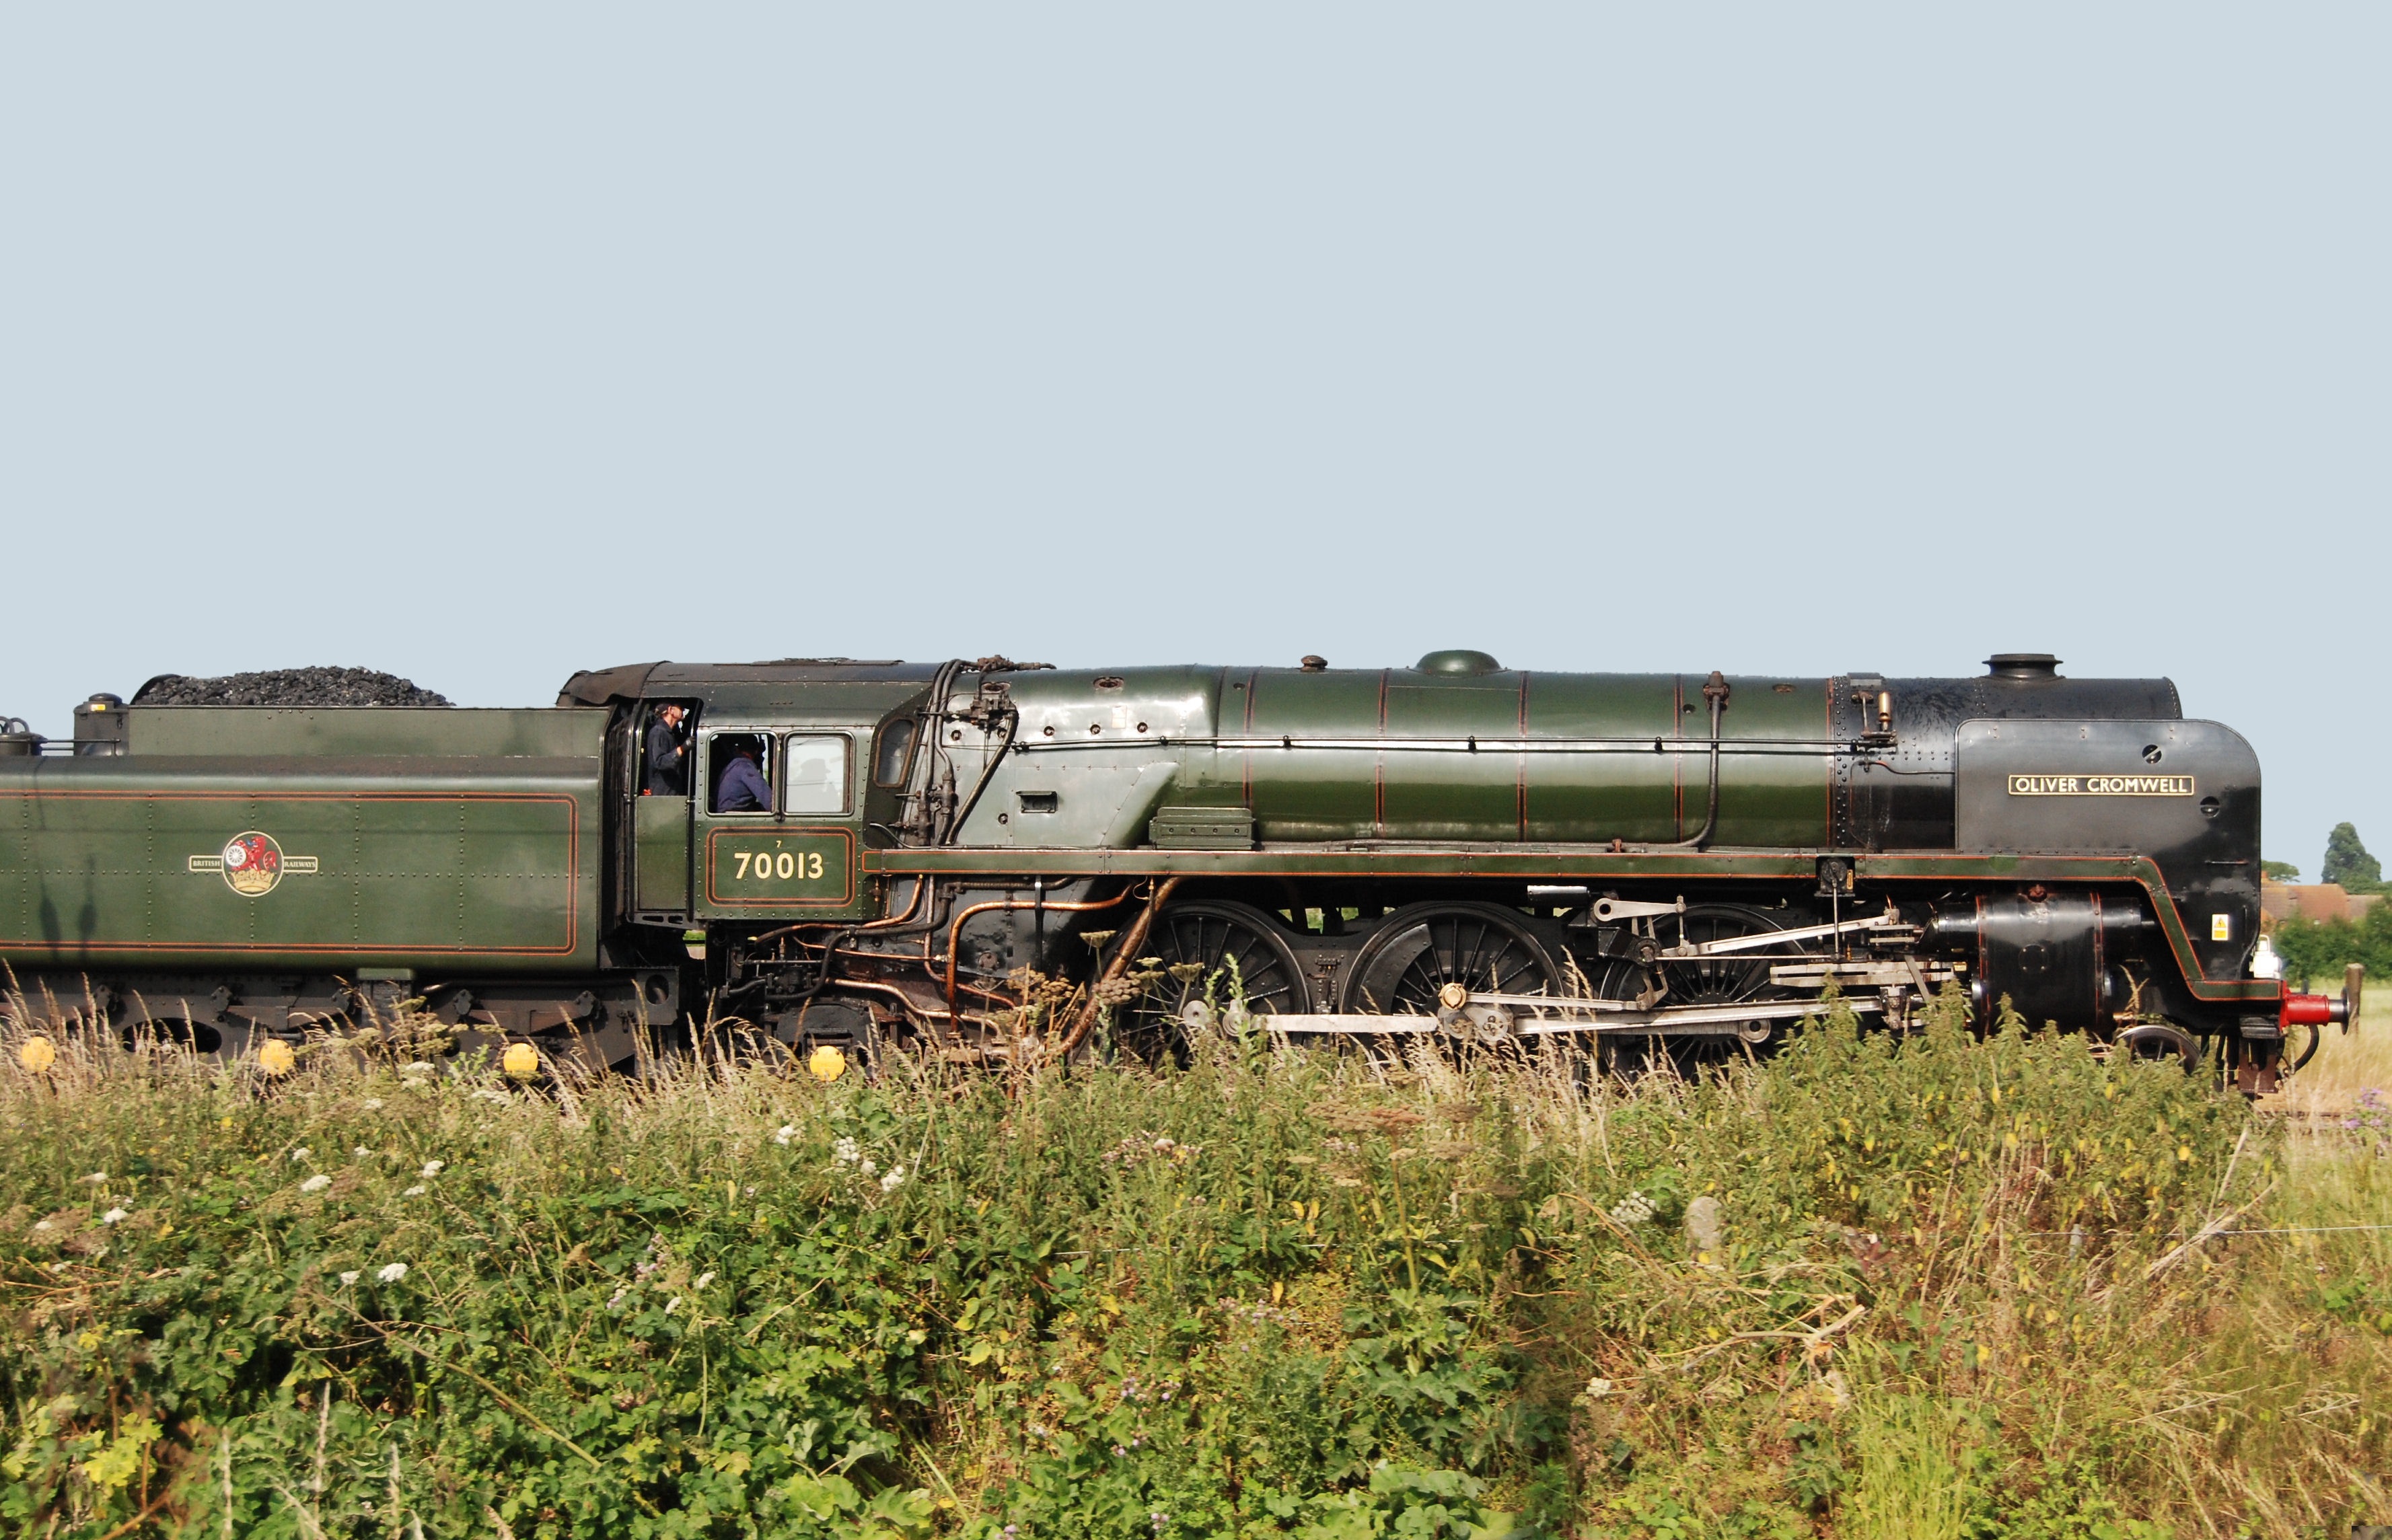
track, railway, railroad, steam, train, transport, vehicle, locomotive, rail transport, land vehicle, freight car, rolling stock, railroad car, passenger car